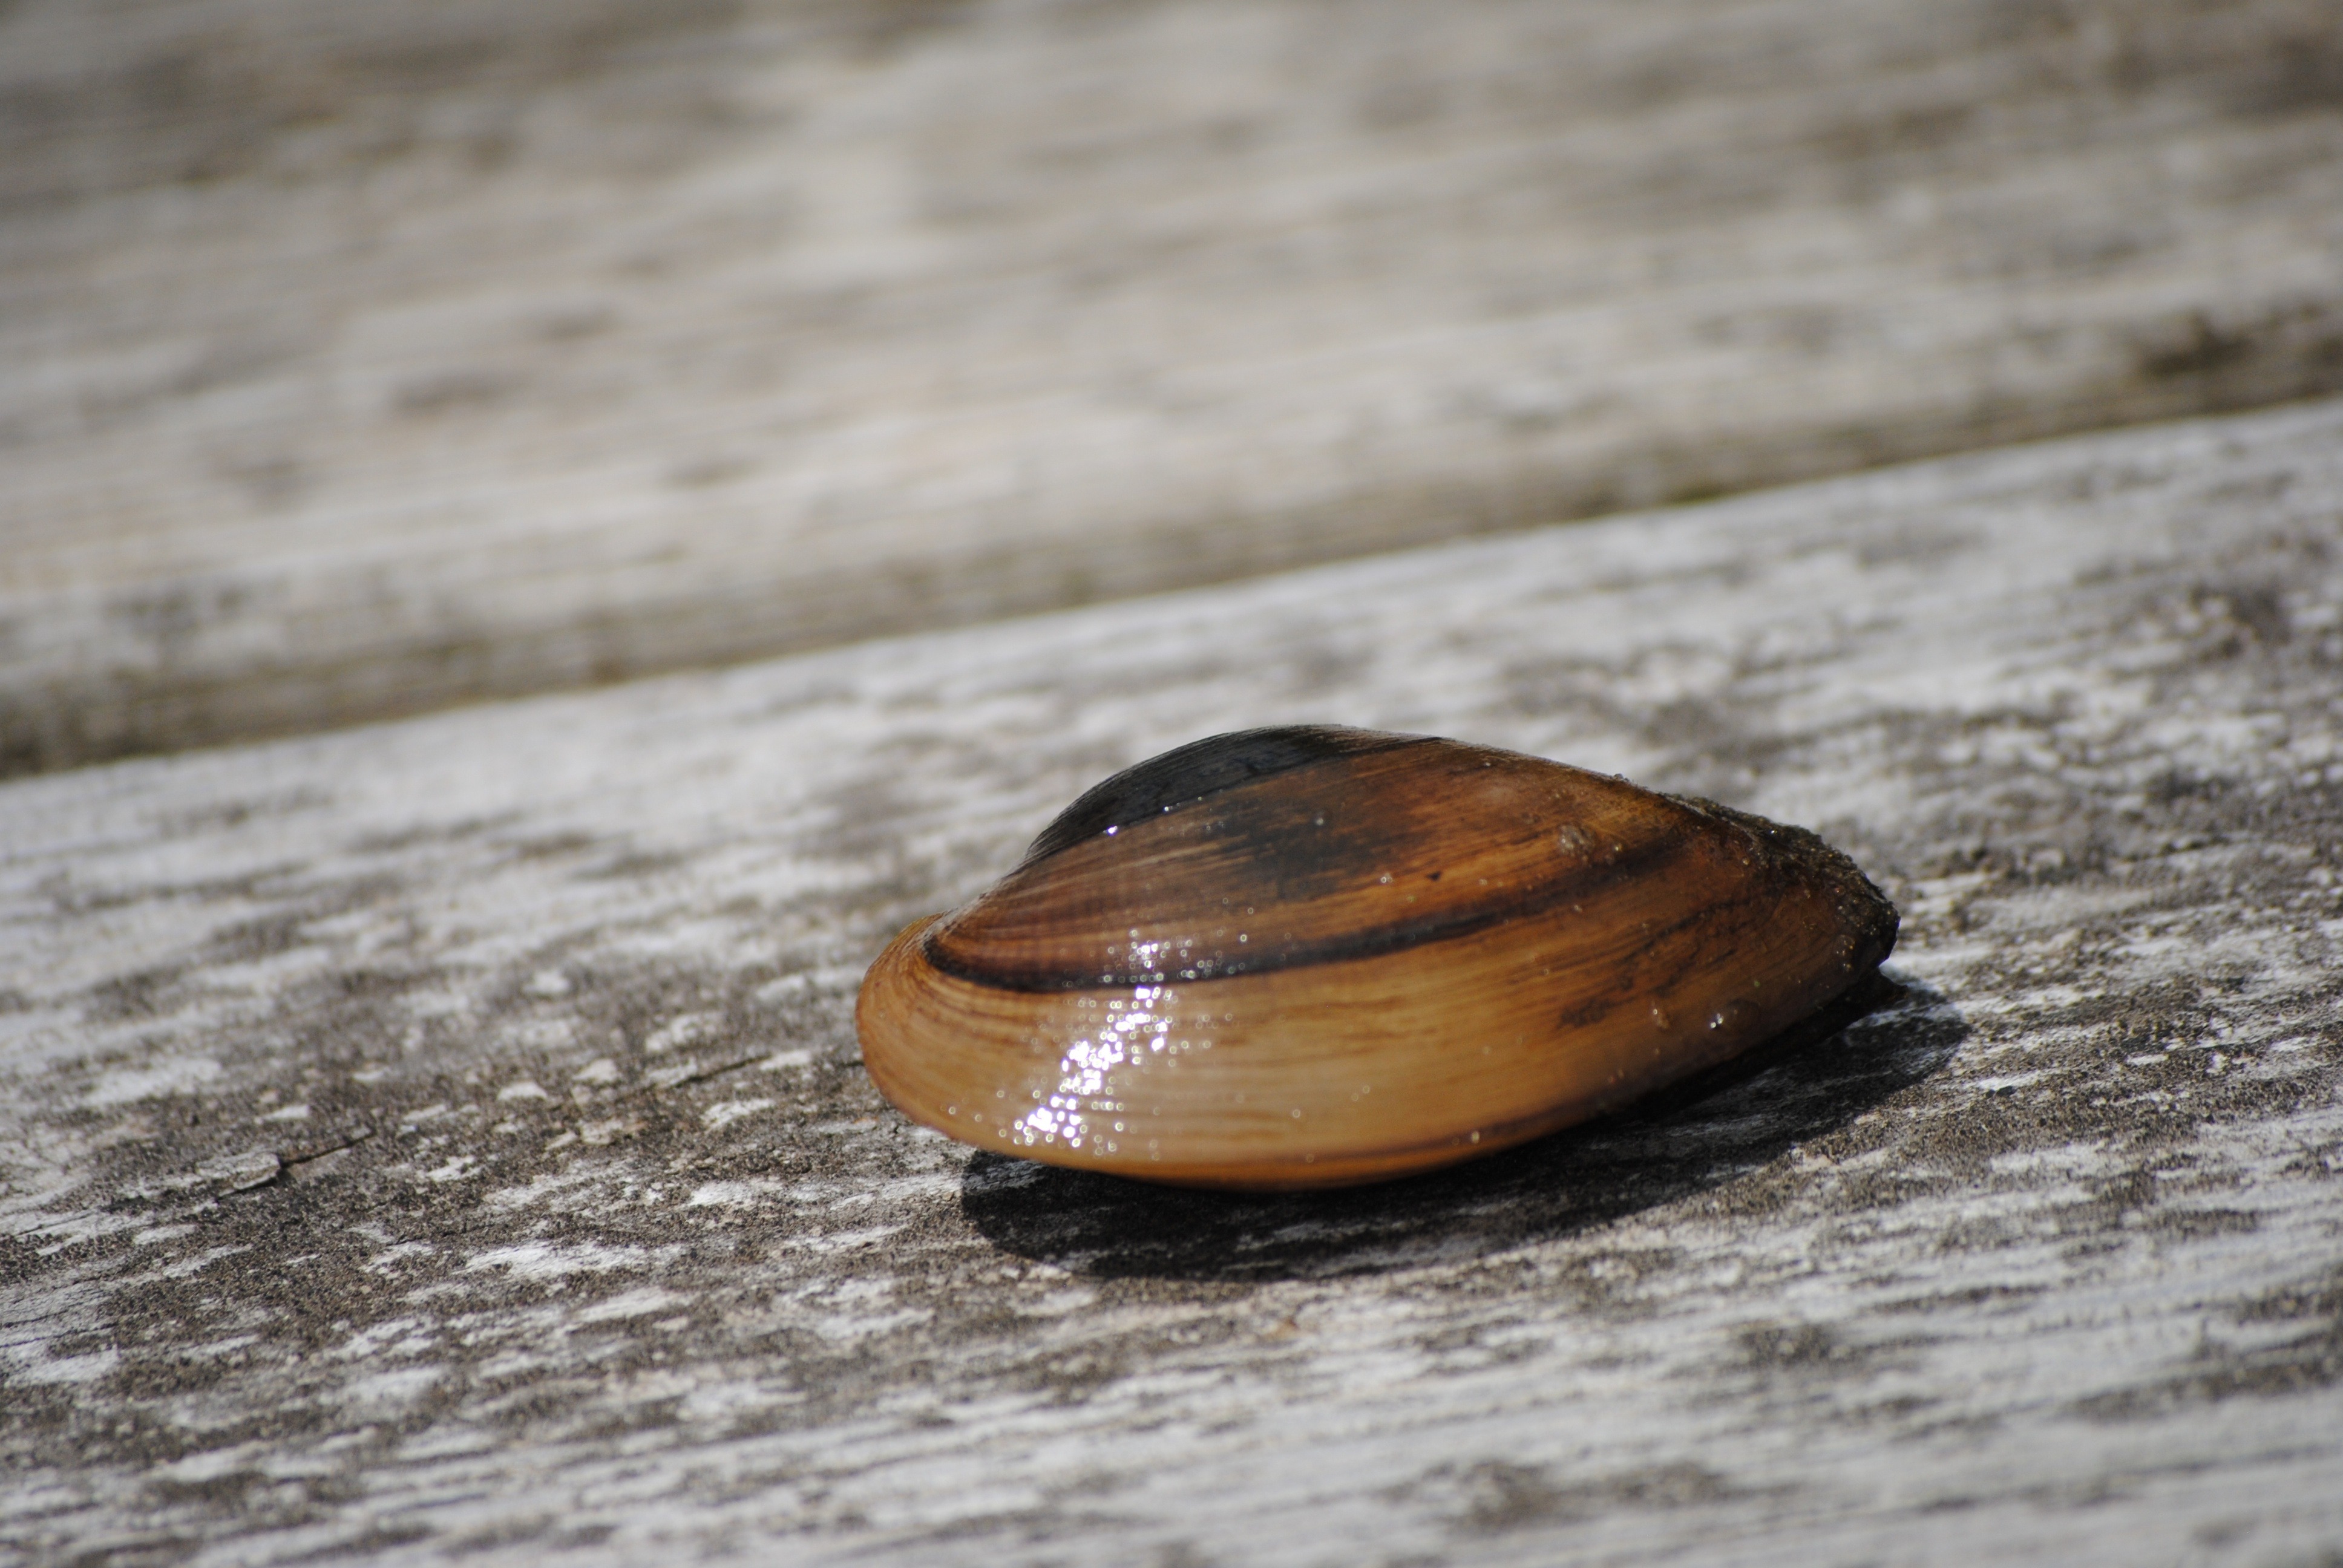
hand, sea, wood, leaf, animal, wildlife, pattern, food, tropical, seafood, aquatic, material, shell, invertebrate, life, seashell, clam, close up, marine, creature, exotic, ecosystem, saltwater, undersea, molluscs, macro photography, sea snail, clams oysters mussels and scallops